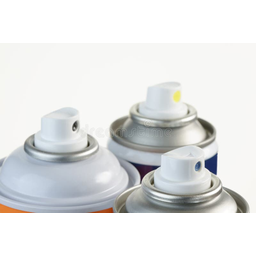
Label: metal